European Day of the Righteous

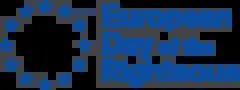
European Day of Remembrance for the Righteous logo

The European Day of the Righteous is a celebration established in 2012 by the European Parliament to commemorate those who have stood up against crimes against humanity and totalitarianism with their own moral responsibility. By this celebration the concept of Righteous as worked out by Yad Vashem is broadened to all genocide cases and forms of totalitarianism thanks to the commitment of Moshe Bejski.